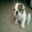
Label: dog